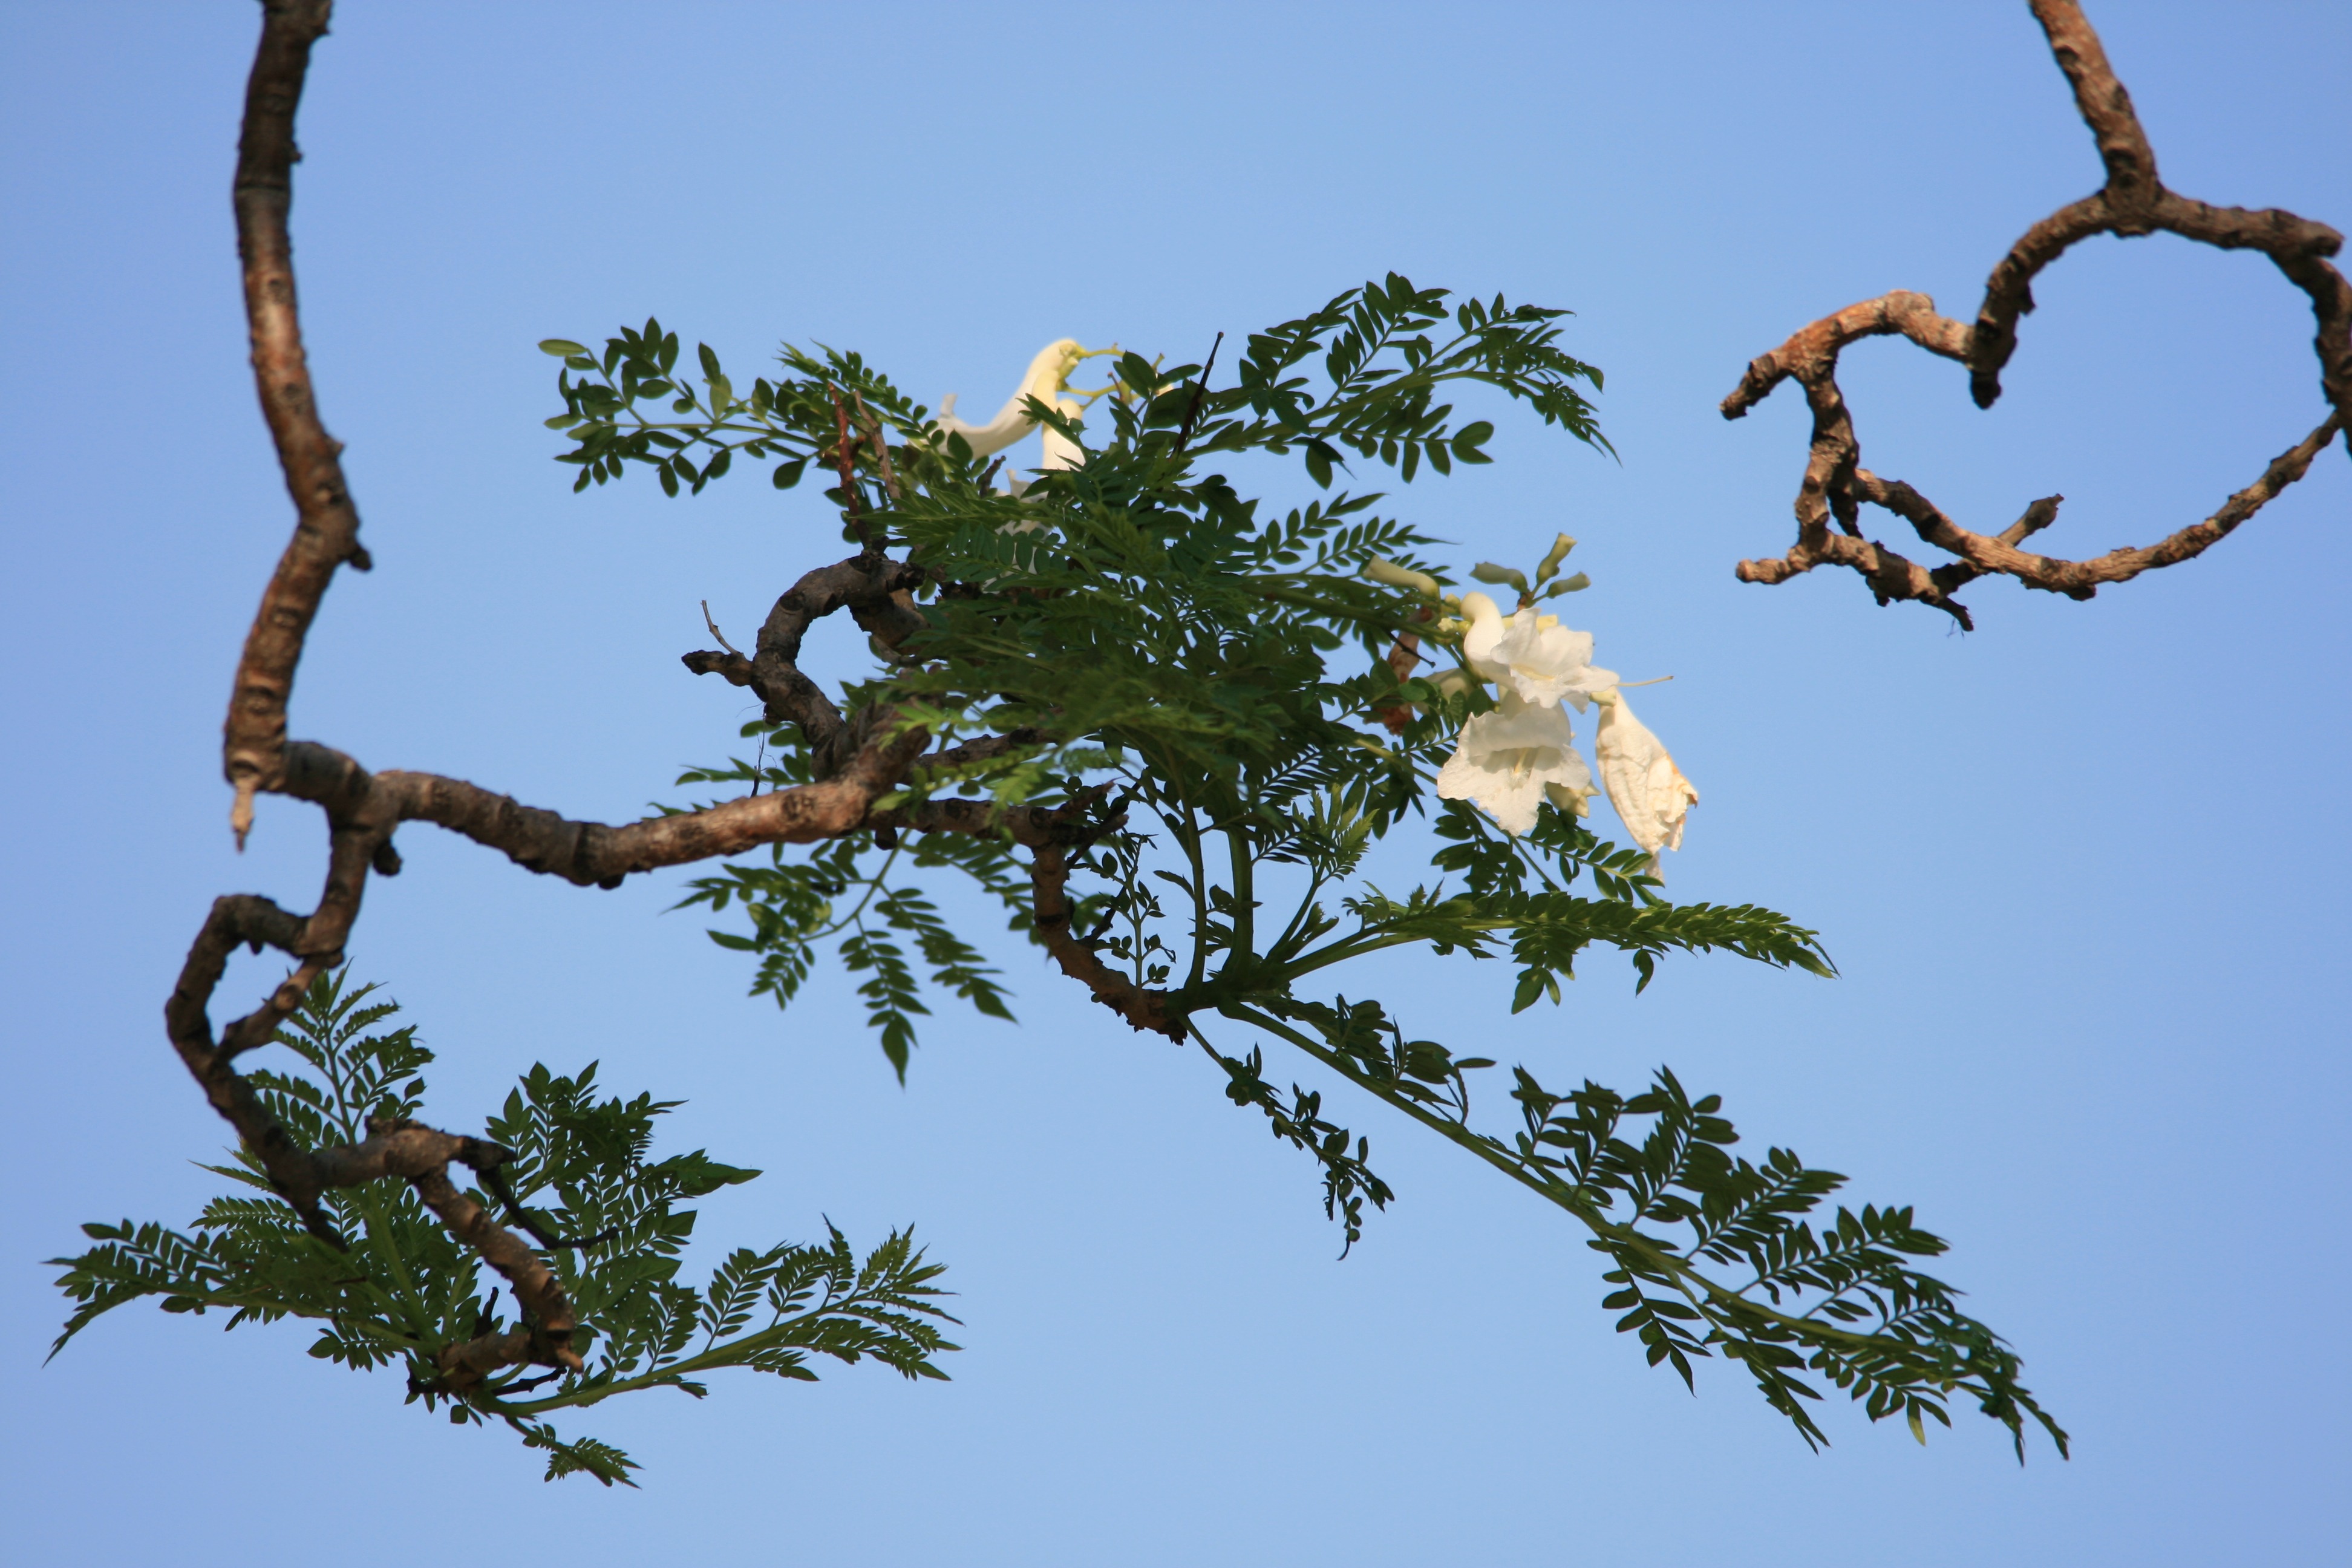
tree, nature, branch, plant, sky, white, leaf, flower, jungle, botany, blue, flora, fauna, blooms, woody plant, jakaranda